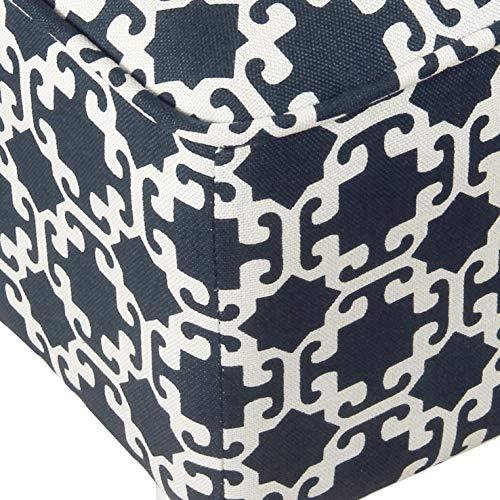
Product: HomePop Youth Modern Armless Slipper Chair, Indigo and White Lattice
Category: Home & Kitchen | Furniture | Kids' Furniture | Chairs & Seats
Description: Welted Seams around Seat Cushion with Indigo and White Lattice Patterned Upholstery.
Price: $91.99
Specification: ProductDimensions:19.5x16x26inches|ItemWeight:16pounds|ShippingWeight:16pounds|Manufacturer:HomePop|ASIN:B07H64M3PM|Itemmodelnumber:K7770-A853